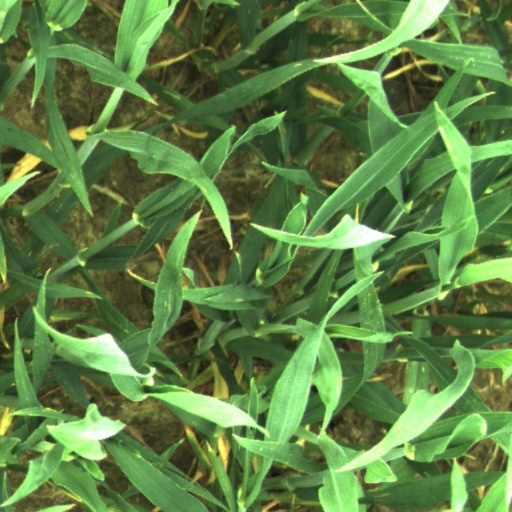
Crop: wheat